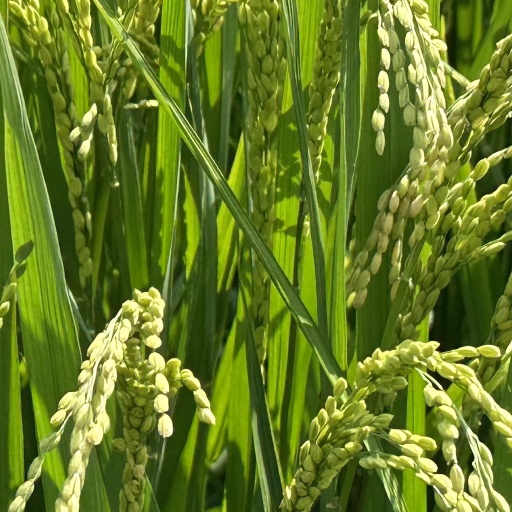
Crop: rice